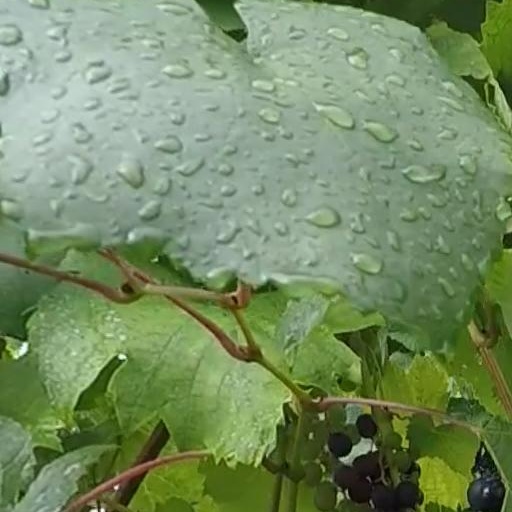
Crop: grape